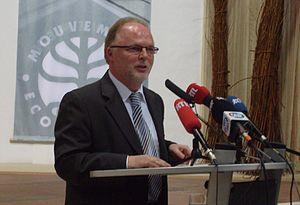
Cet article donne la liste des 60 députés luxembourgeois de la législature 1999-2004 de la Chambre des députés du Luxembourg.
Au Grand-Duché de Luxembourg, le ou la ministre de l’Environnement est un membre du gouvernement. Le ministre de l'Environnement est responsable, entre autres, de la mise en œuvre des politiques environnementales décidées par le gouvernement ; de promouvoir le développement durable ainsi que l'utilisation des énergies renouvelables ; de la protection des forêts, des parcs naturels et des zones fragiles.
Lucien Lux, né le 13 septembre 1956 à Troisvierges, est un syndicaliste et homme politique luxembourgeois, membre du Parti ouvrier socialiste luxembourgeois.